La via dei babbuini

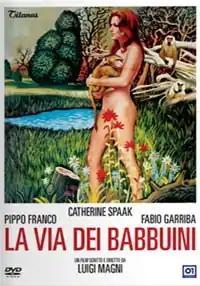

La via dei babbuini is a 1974 Italian "commedia all'italiana" film written and directed by Luigi Magni.